Asbury Park, New Jersey

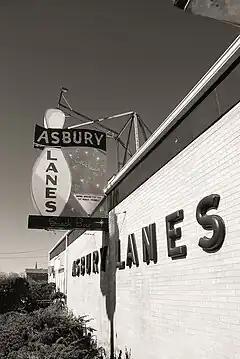
Asbury Lanes

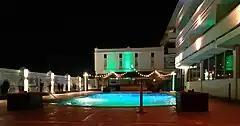
Paradise nightclub

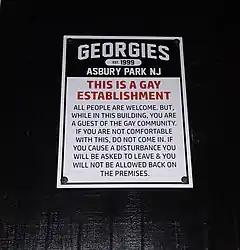
Sign outside Georgies

The Asbury Park music scene gained prominence in the 1960s with bands such as the Jaywalkers and many others, who combined rock and roll, rhythm and blues, soul and doo-wop to create what became known as the Sound of Asbury Park (S.O.A.P.). On December 9, 2006, founding members of S.O.A.P. reunited for the "Creators of S.O.A.P.: Live, Raw, and Unplugged" concert at The Stone Pony and to witness the dedication of a S.O.A.P. plaque on the boardwalk outside of Convention Hall. The original plaque included the names Johnny Shaw, Billy Ryan, Bruce Springsteen, Garry Tallent, Steve Van Zandt, Mickey Holiday, "Stormin'" Norman Seldin, Vini "Mad Dog" Lopez, Fast Eddie "Doc Holiday" Wohanka, Billy "Cherry Bomb" Lucia, Clarence Clemons, Nicky Addeo, Donnie Lowell, Jim "Jack Valentine" Cattanach, Ken "Popeye" Pentifallo, Jay Pilling, John "Cos" Consoli, Gary "A" Arntz, Larry "The Great" Gadsby, Steve "Mole" Wells, Ray Dahrouge, Johnny "A" Arntz, David Sancious, Margaret Potter, Tom Potter, Sonny Kenn, Tom Wuorio, Rick DeSarno, Southside Johnny Lyon, Leon Trent, Buzzy Lubinsky, Danny Federici, Bill Chinnock, Patsy Siciliano, and Sam Siciliano. An additional plaque was added on August 29, 2008, honoring John Luraschi, Carl "Tinker" West, George Theiss, Vinnie Roslin, Mike Totaro, Lenny Welch, Steve Lusardi, and Johnny Petillo.